List of plant genus names with etymologies (D–K)

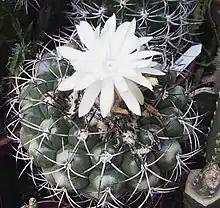
""

Since the first printing of Carl Linnaeus's "Species Plantarum" in 1753, plants have been assigned one epithet or name for their species and one name for their genus, a grouping of related species. Many of these plants are listed in "Stearn's Dictionary of Plant Names for Gardeners". William Stearn (1911–2001) was one of the pre-eminent British botanists of the 20th century: a Librarian of the Royal Horticultural Society, a president of the Linnean Society and the original drafter of the "International Code of Nomenclature for Cultivated Plants".